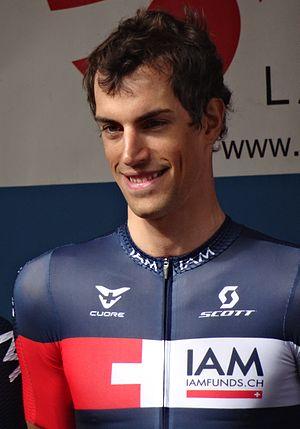
Reportage photographique réalisé le jeudi 2 octobre à l'occasion du départ de la première étape de l'Eurométropole Tour 2014 à La Louvière, Belgique.
Reto Hollenstein, né le 22 août 1985 à Frauenfeld, est un coureur cycliste suisse, membre de l'équipe Israel Start-Up Nation.
La saison 2014 de l'équipe cycliste IAM est la deuxième de l'équipe dirigée par Serge Beucherie.